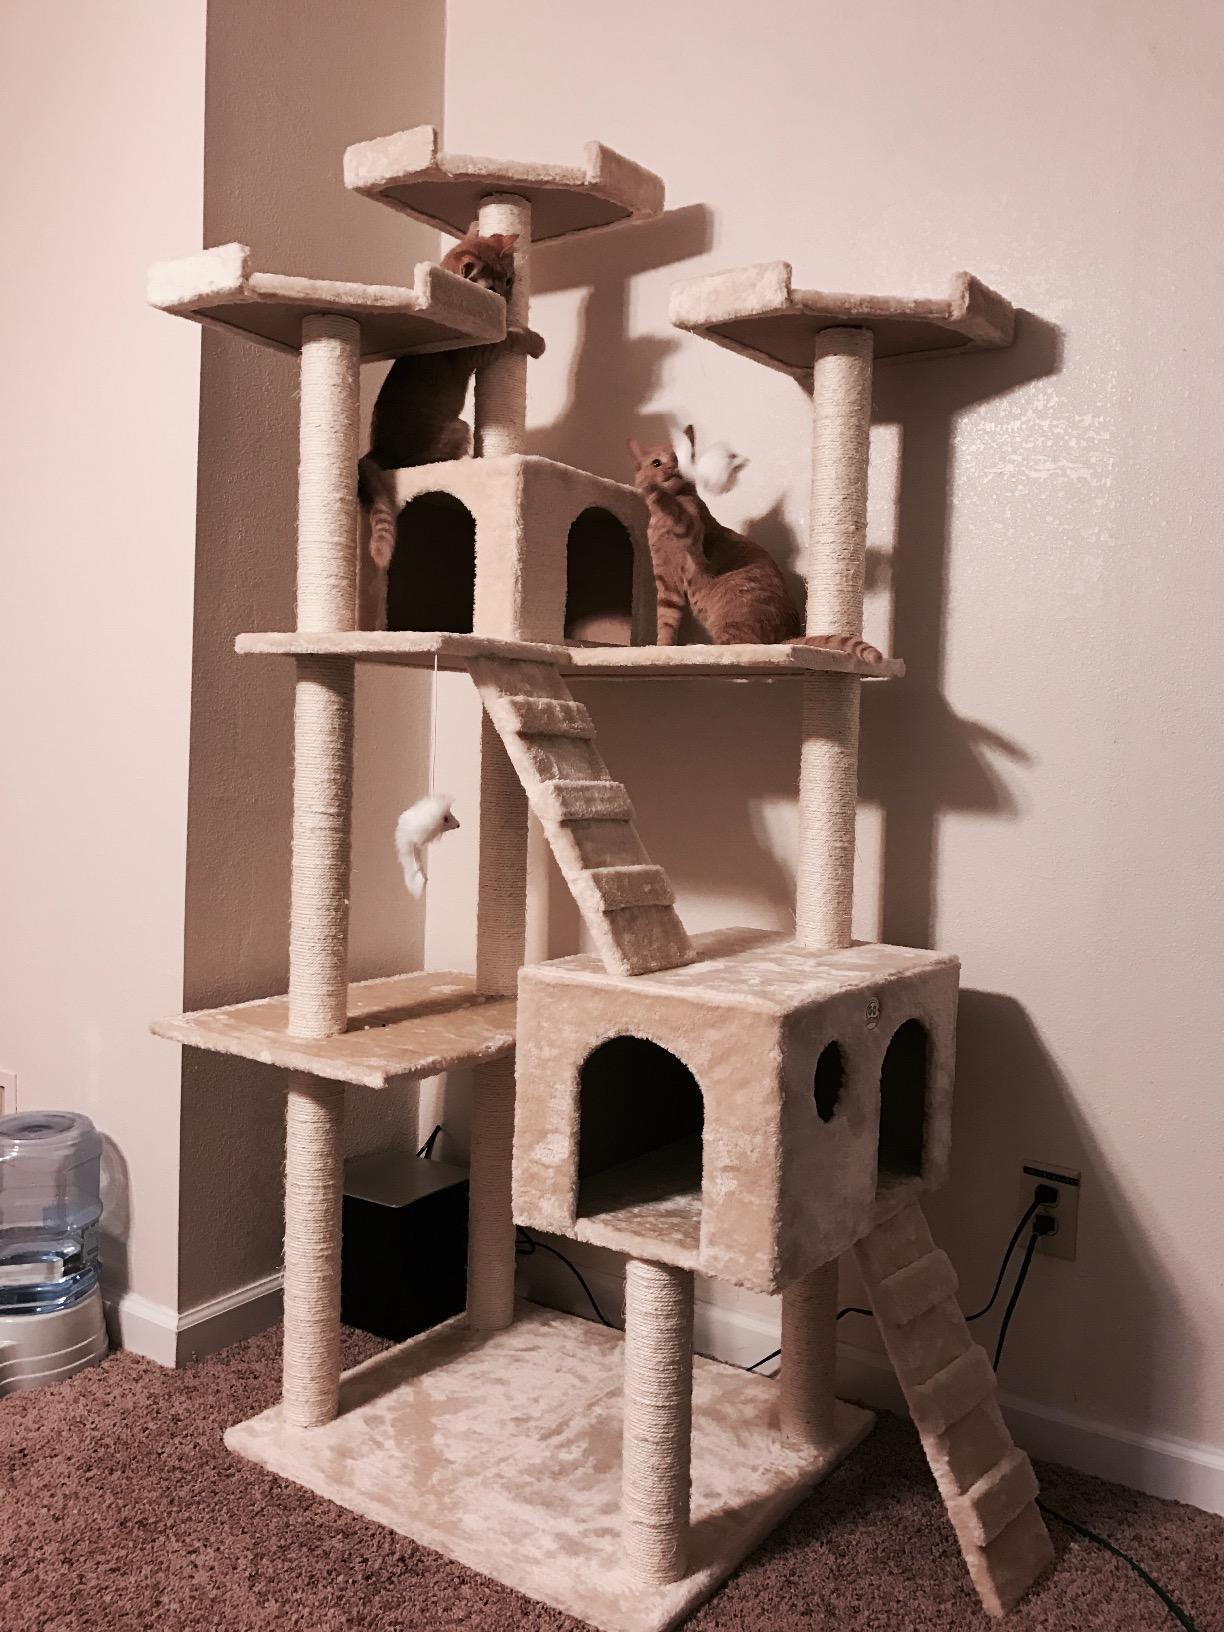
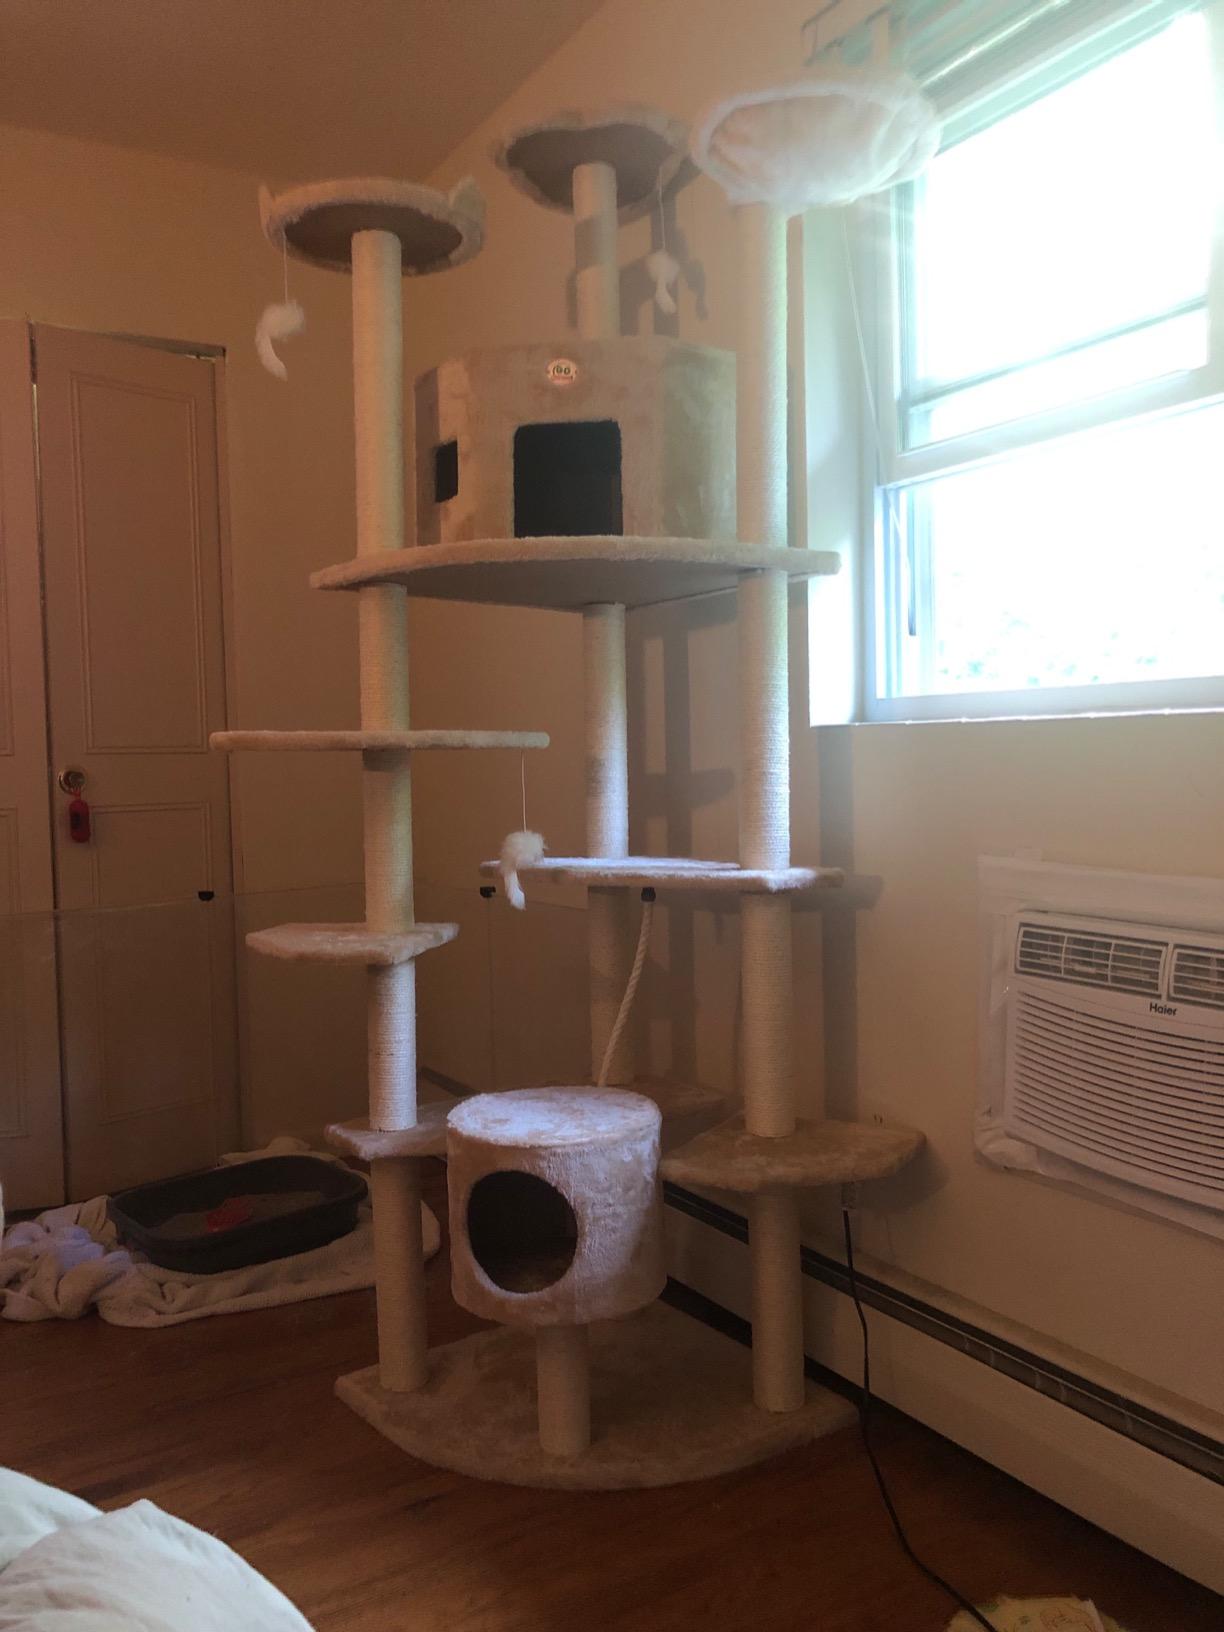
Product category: items_cat tree
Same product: no